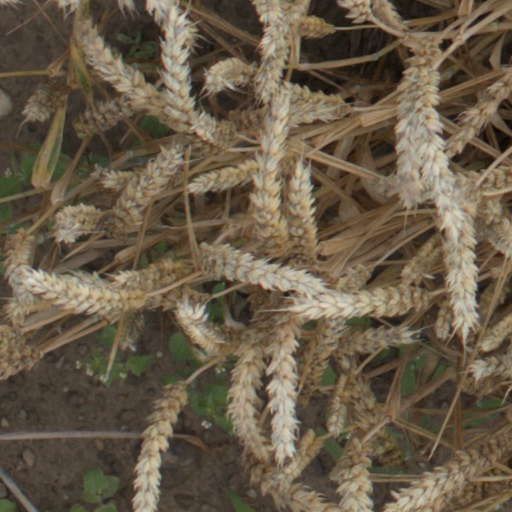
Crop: wheat